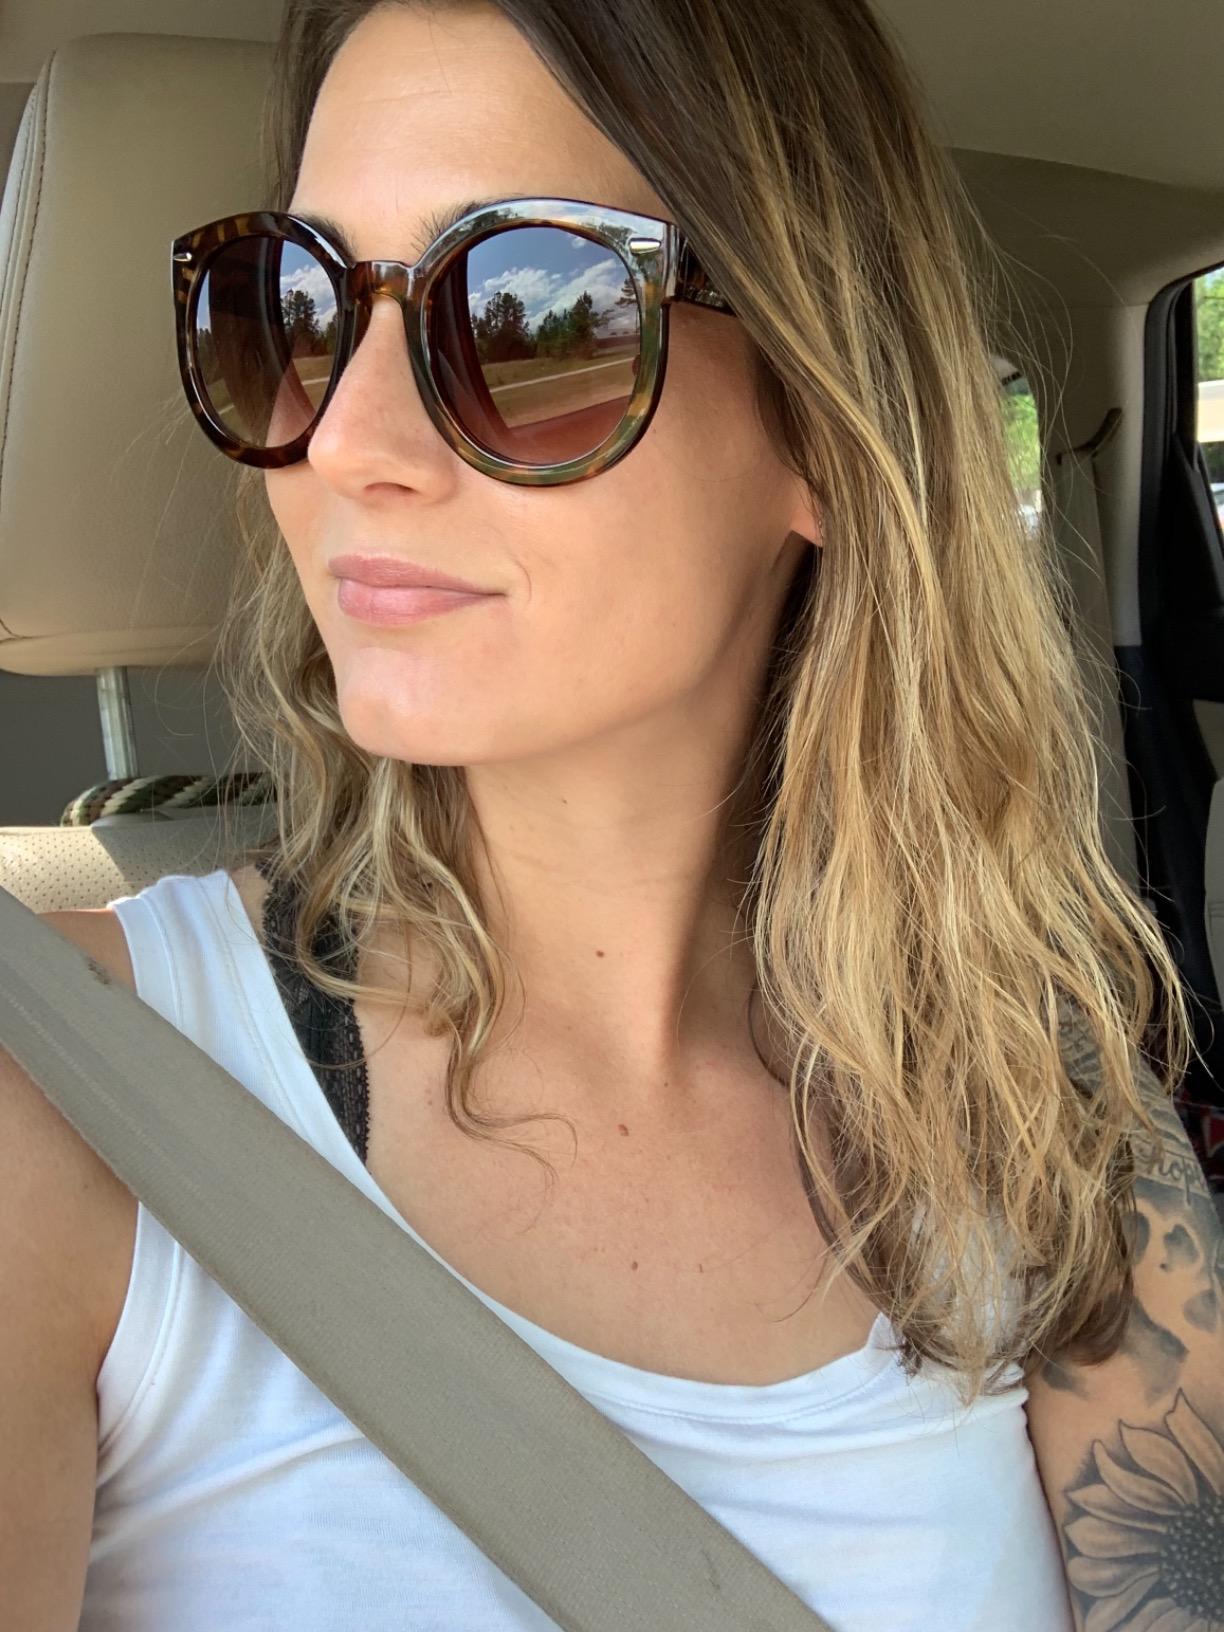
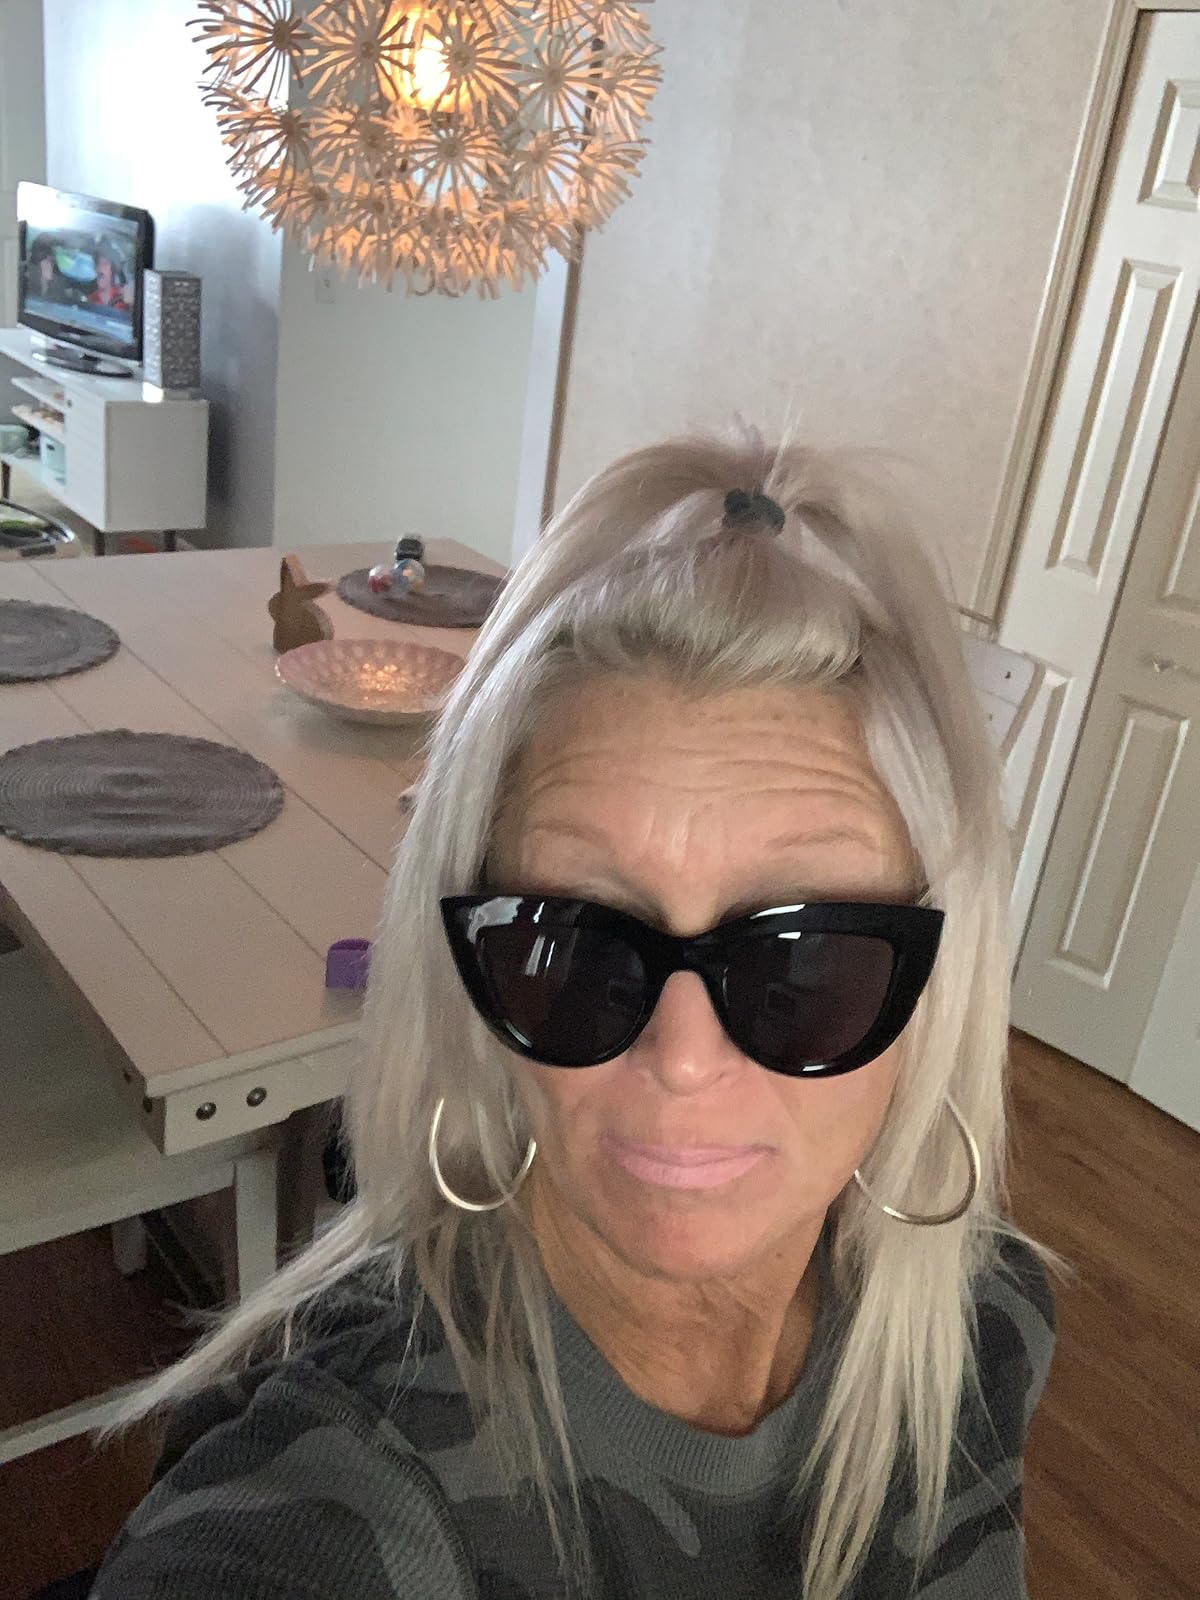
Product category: accessories_sunglasses
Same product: no